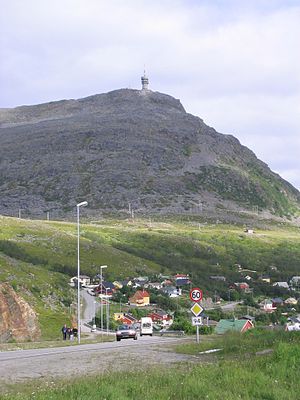
Finnmark / Geografi / Byer
Hammerfest-forstaden Rypefjord.
Finnmark er et tidligere fylke i Norge, der ved Regionsreformen i Norge, 1. januar 2020 blev lagt sammen med Troms, til det nye fylke, Troms og Finnmark. Befolkningstallet i 2019 75.863 indbyggere, og arealet var 45.755 km². Administrationen var placeret i Vadsø.